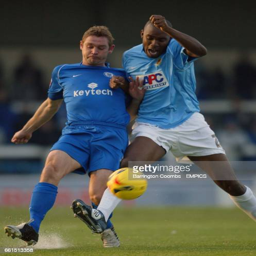
football player and battle for the ball